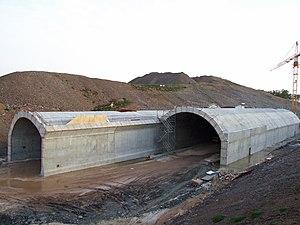
A89 - Construction du tunnel de la Crête - Les deux tubes terminés côté Bordeaux avec le décalage entre les deux tubes
Le tunnel de la Crête ou tunnel de la Crête des Guillaumaux est un tunnel autoroutier de l'A89 à Beauregard-de-Terrasson en France